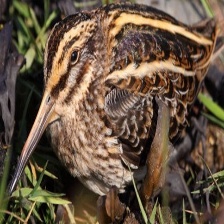
Species: JACK SNIPE
Scientific name: LYMNOCRYPTES MINIMUS